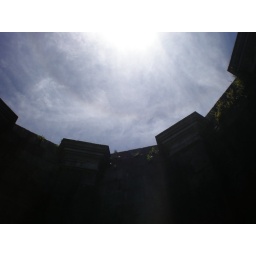
What used to be a tower in the park slash church in Cartago.